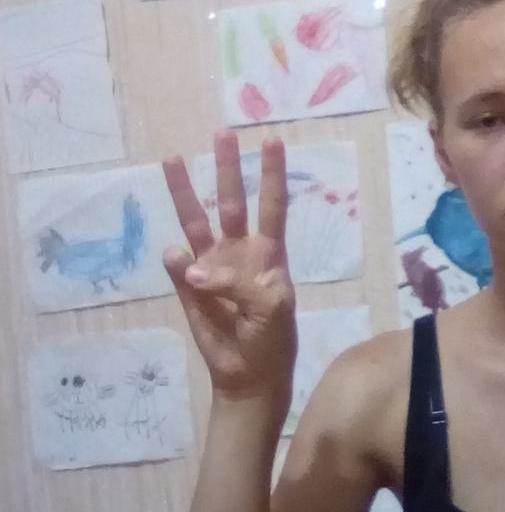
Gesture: three